Thomas Jäger (Austrian racing driver)

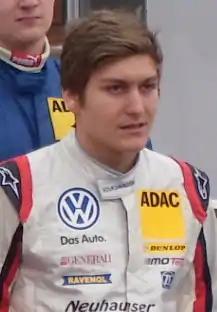
Thomas Jäger, is an Austrian racing driver.

Thomas Jäger (born 16 August 1994) is an Austrian racing driver, competing in the ATS Formel 3 Cup for Performance Racing.